Lechia Lwów

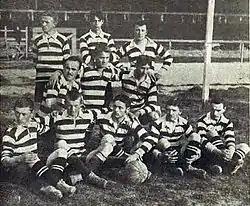
Lechia Lwów players in 1909

In 2019, the Lechia Lwów team had been reconstructed by the historical reconstruction association in Poland as part of the Retro Liga project. The players play in carefully recreated costumes and shoes according to the rules of 1938. The teams chosen for the Retro Liga were those forced to disband in 1939 after the outbreak of World War II. The other teams who took part were WKS Kutno, WKS Łowicz, WKS Grodno (Grodno were not reformed as the borders after WWII meant they were now in Belorussian territory), and Śmigły Wilno (Śmigły were not reformed as the borders after WWII meant they were now in Lithuanian territory).